Think About Us

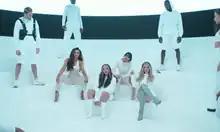
The all-white rave scene's staging is based on Jeremy Bentham's panopticon as a commentary alluding to Little Mix's fame.

Directed by Bradley & Pablo, the music video for "Think About Us" was filmed in London on 12 December 2018. Intended as a more honest and authentic representation of Little Mix, Bradley & Pablo used a mature and stripped back execution based on the sound of "LM5". They eschewed polished visuals in favour of "effortlessly sexy" styling and candid scenes inspired by 1990s Calvin Klein campaigns, and opted for the group not to perform choreography to show a side to them that is "less like a tightly controlled performance and more like them". Leigh-Anne Pinnock invited her fiancé, English footballer Andre Gray, to appear in the video.